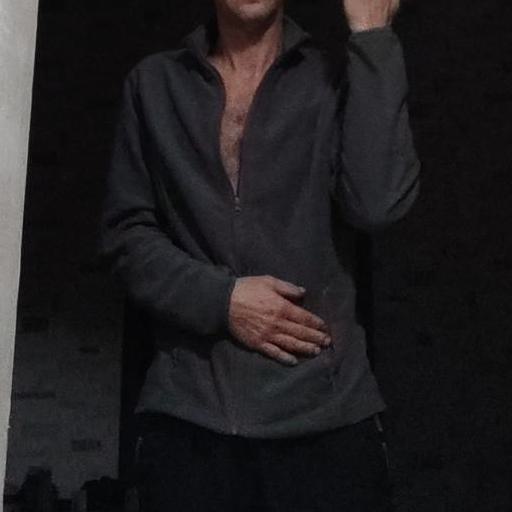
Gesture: no_gesture